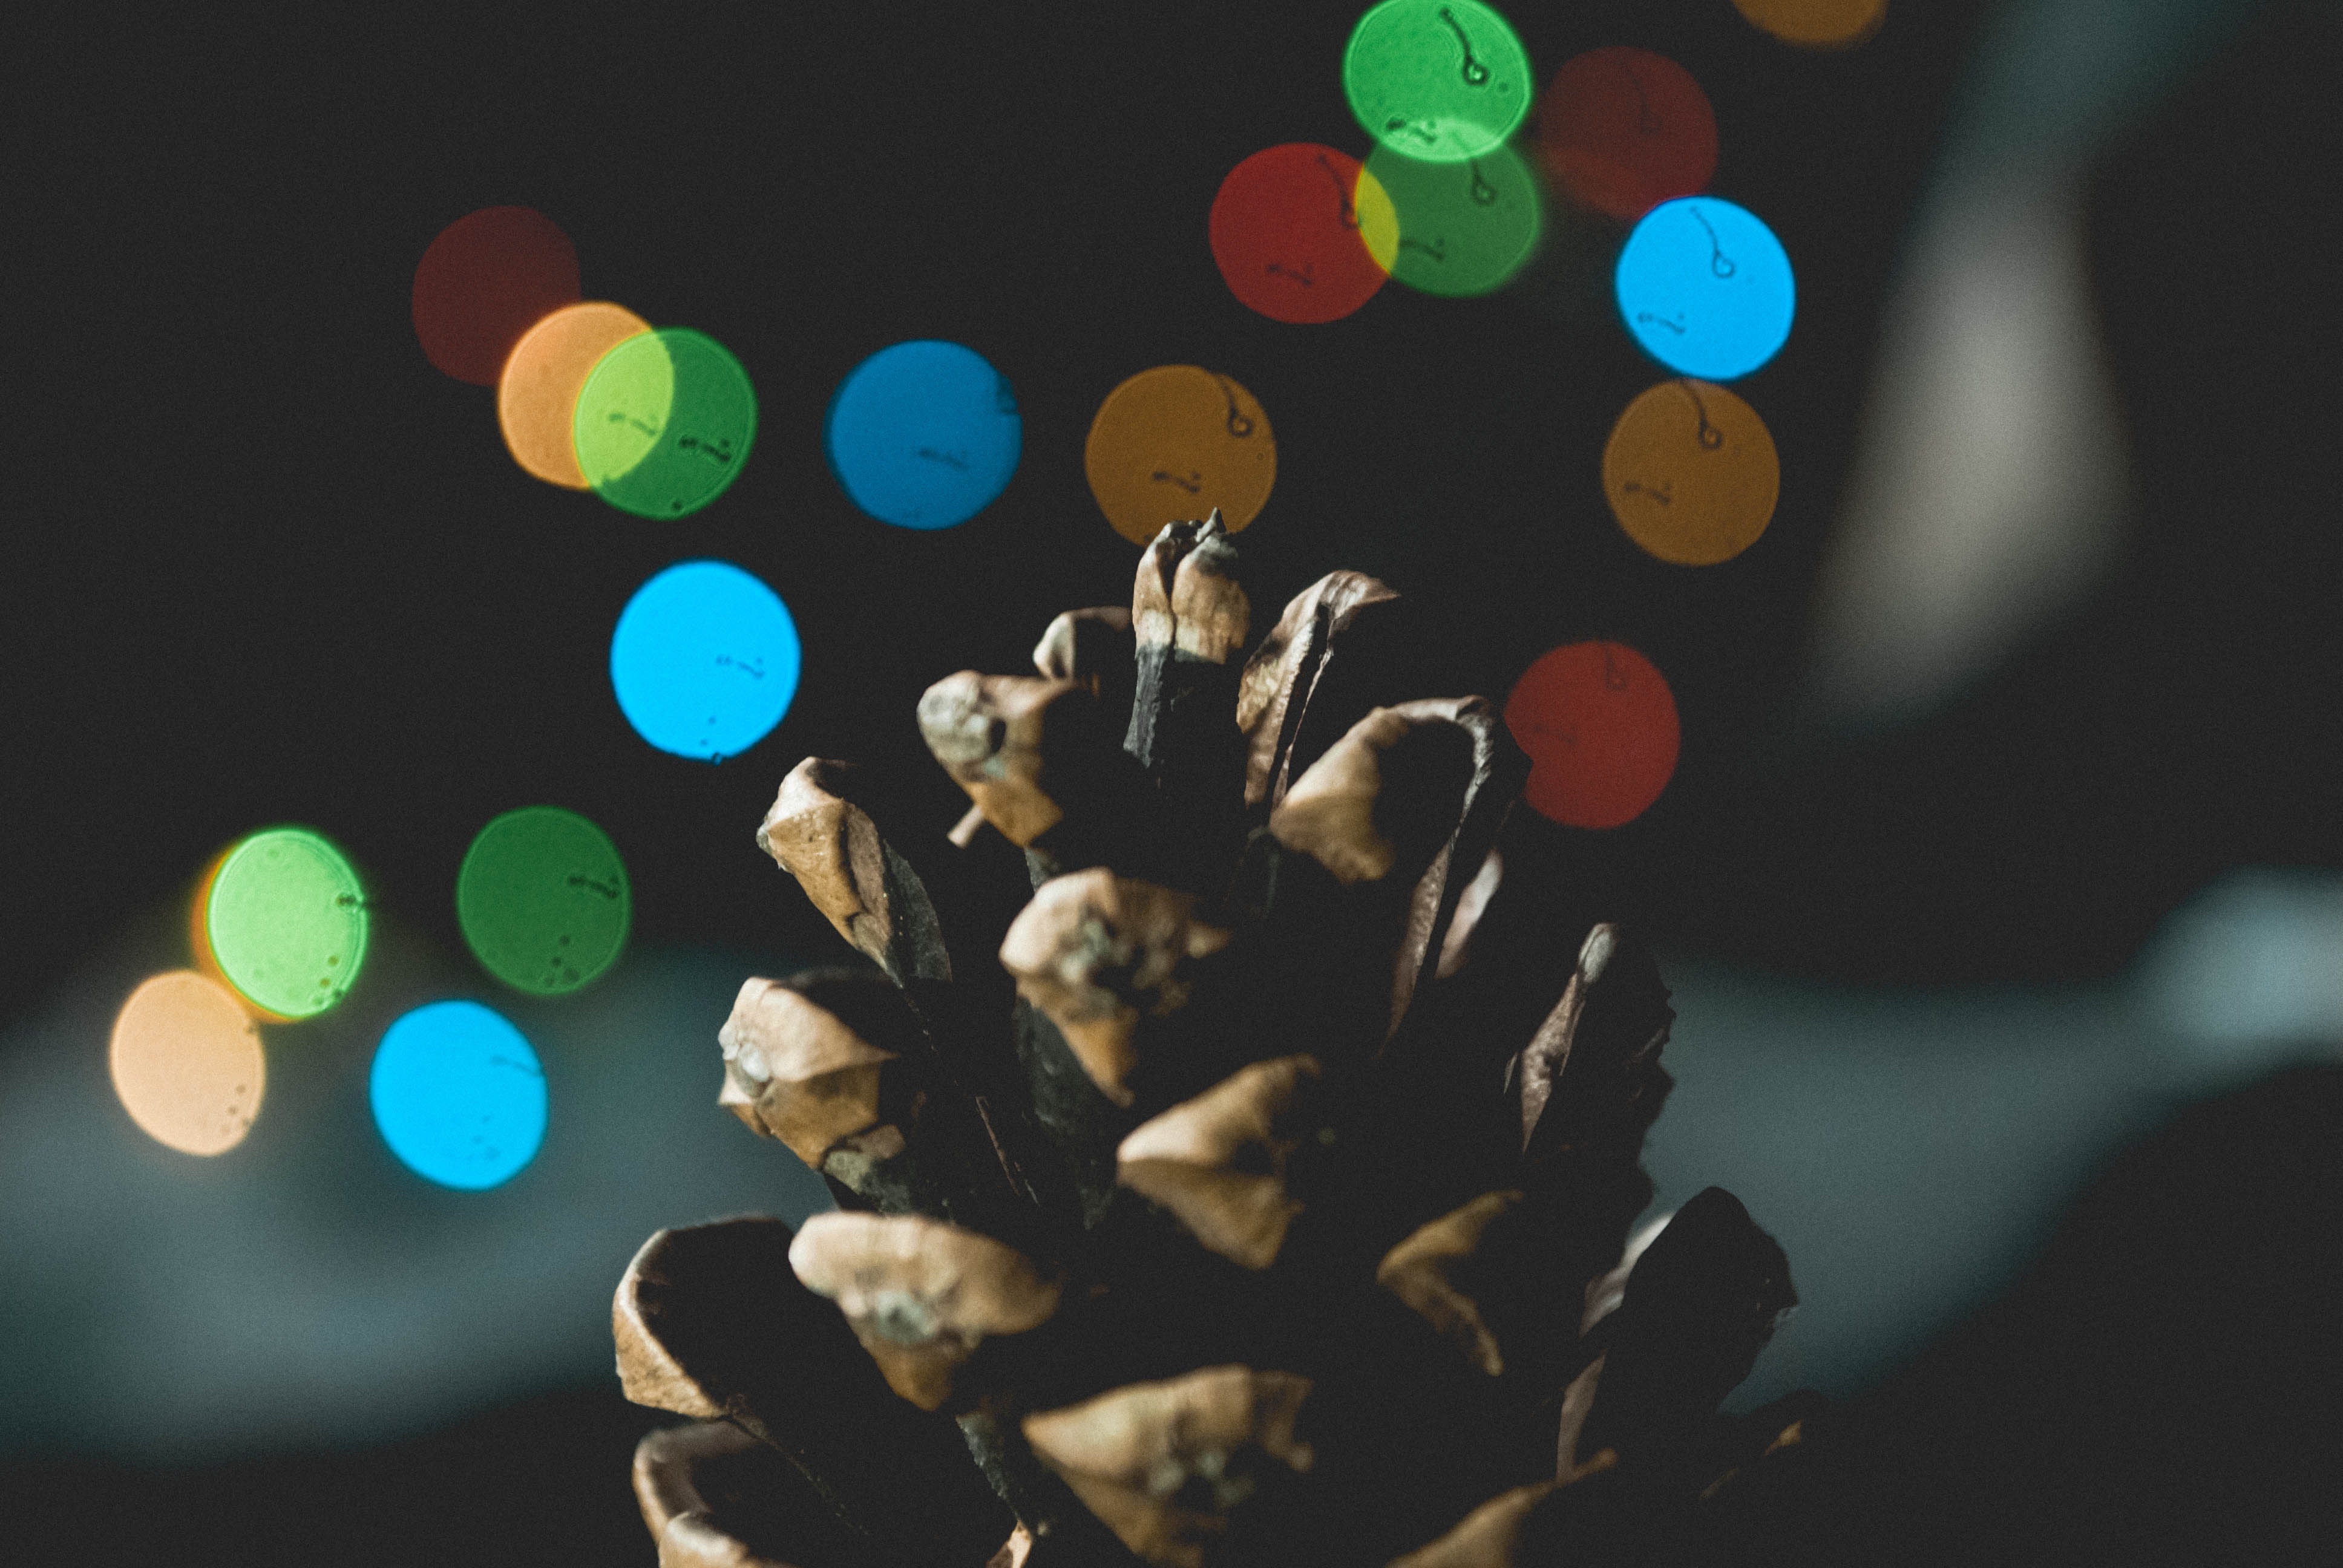
light, tree, sky, hand, event, plant, christmas lights, night, circle, interior design